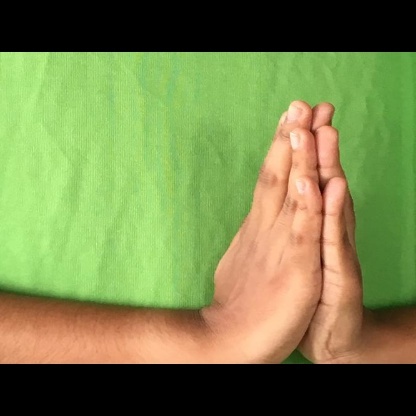
Mudra: Anjali